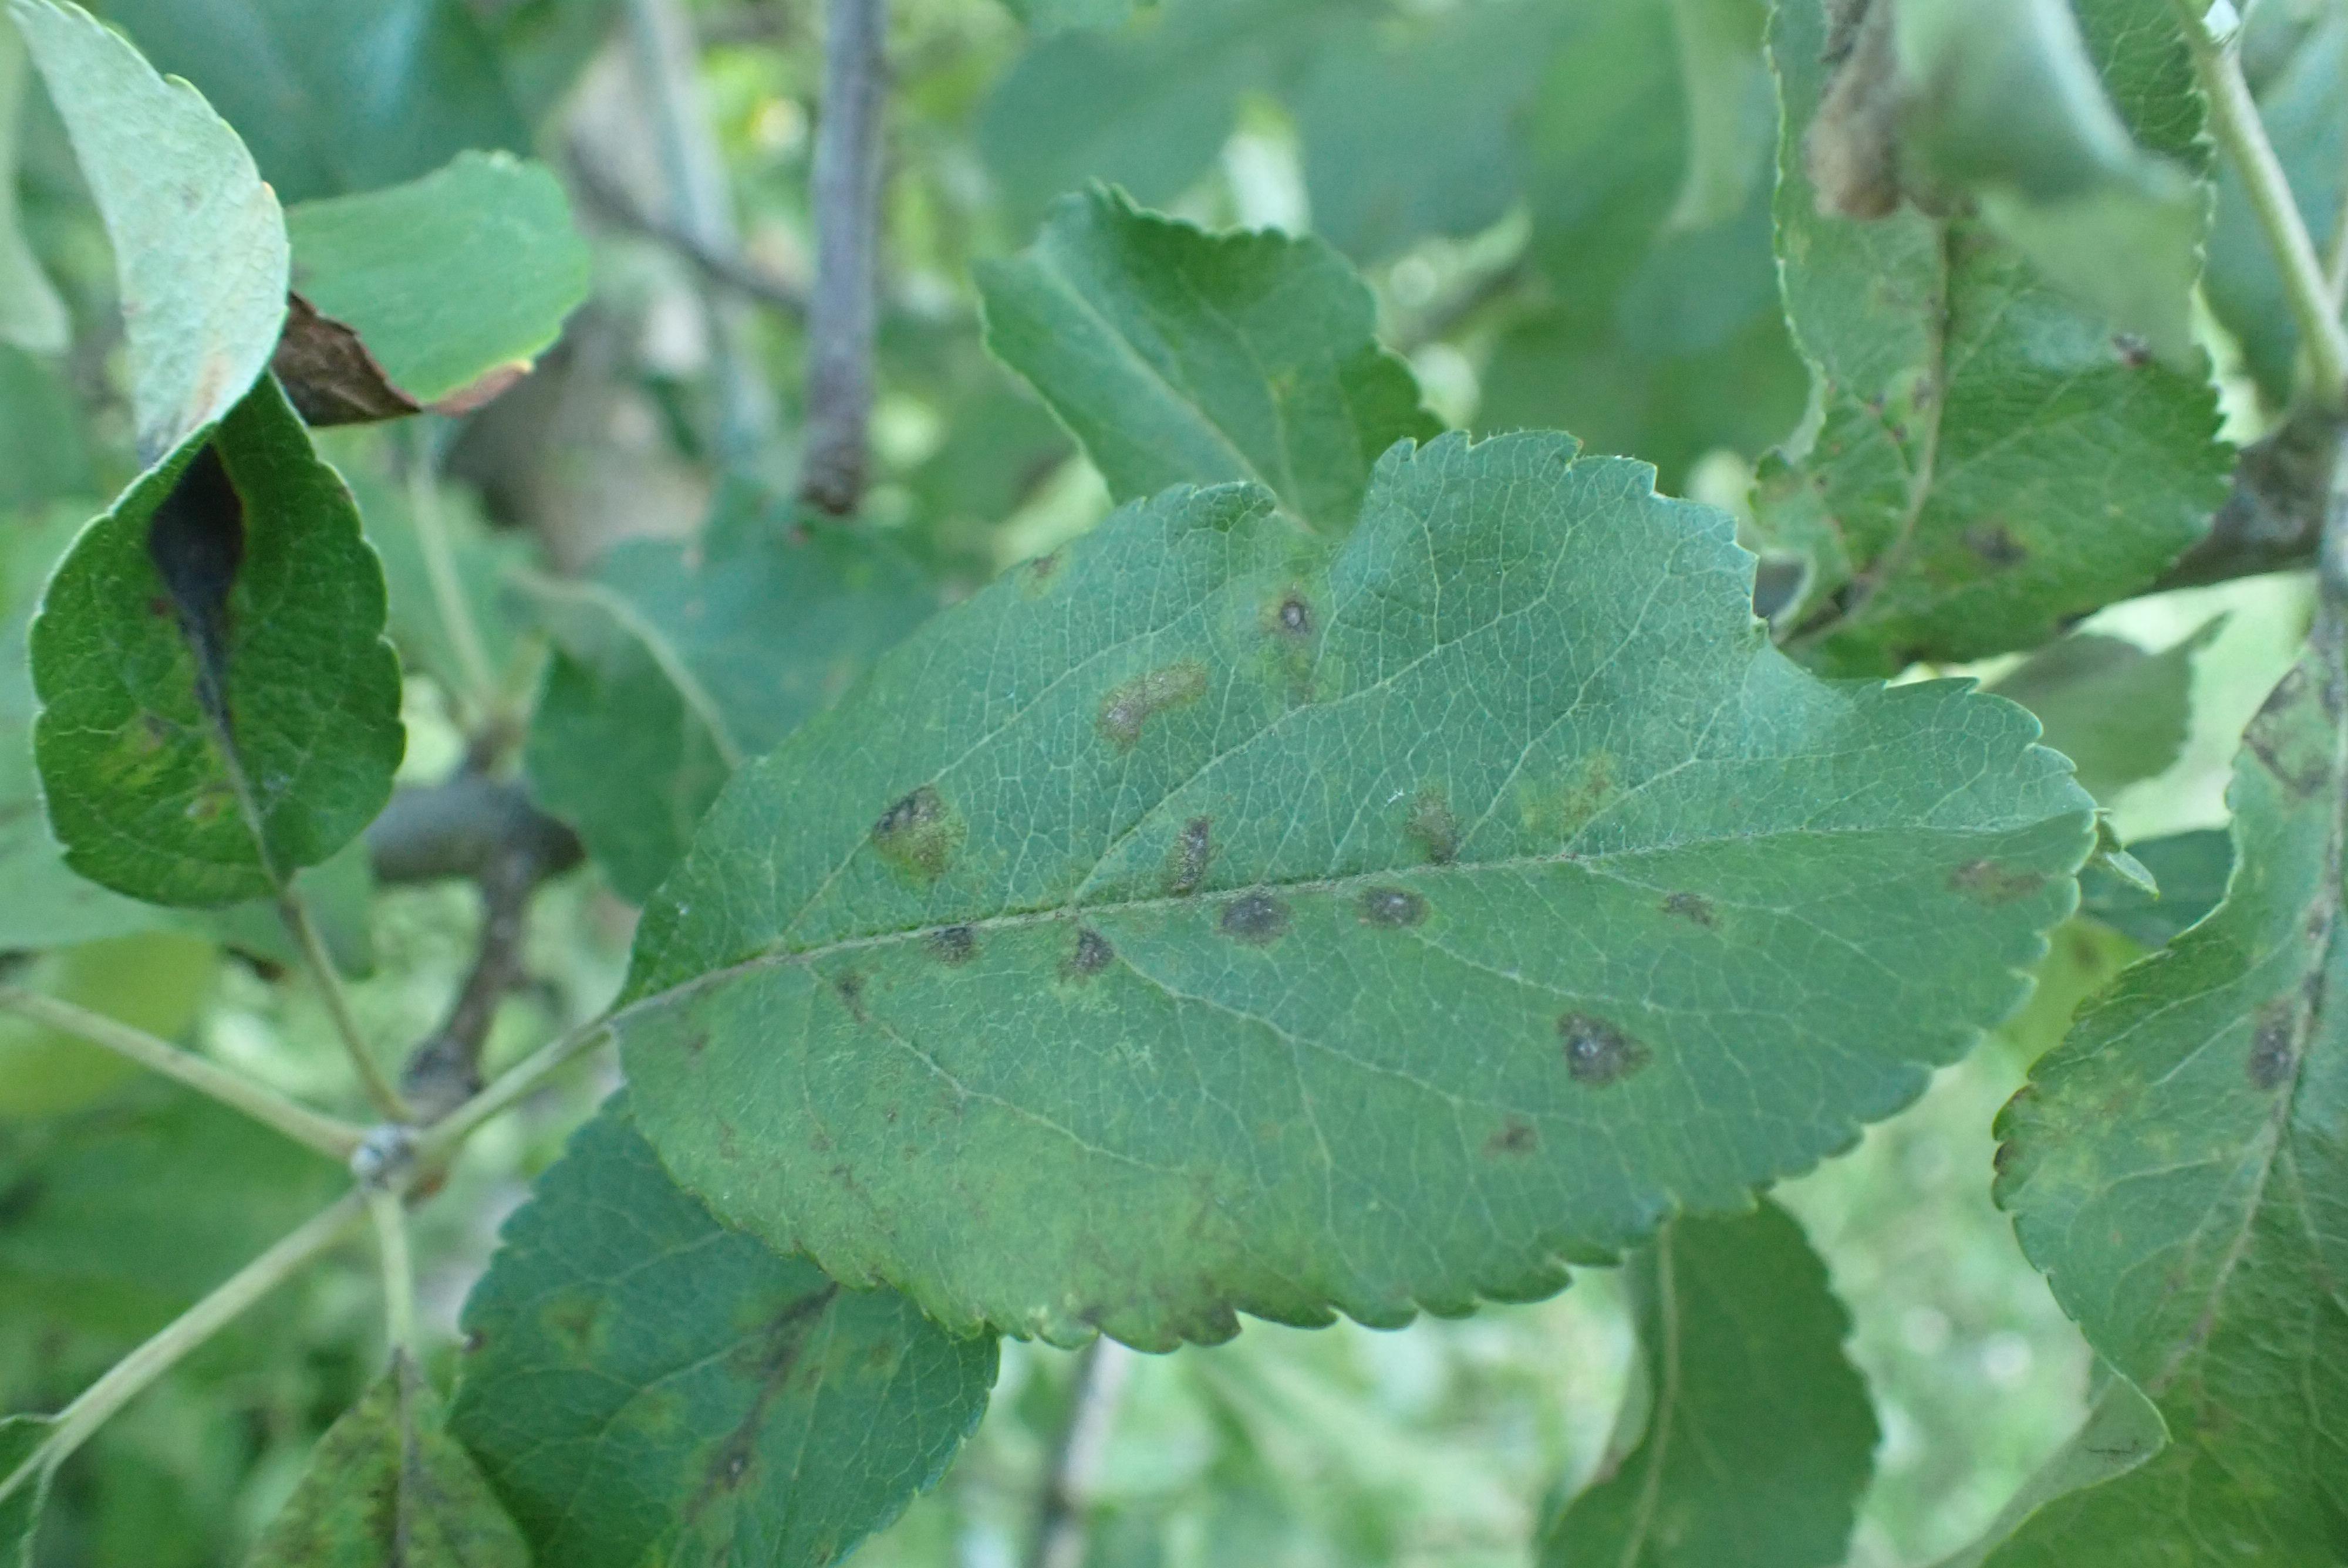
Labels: scab